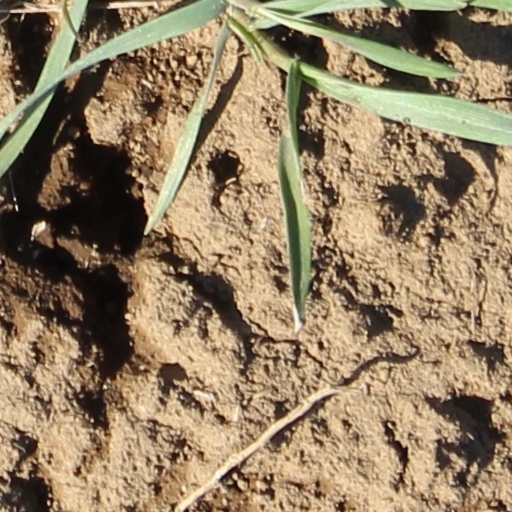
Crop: wheat